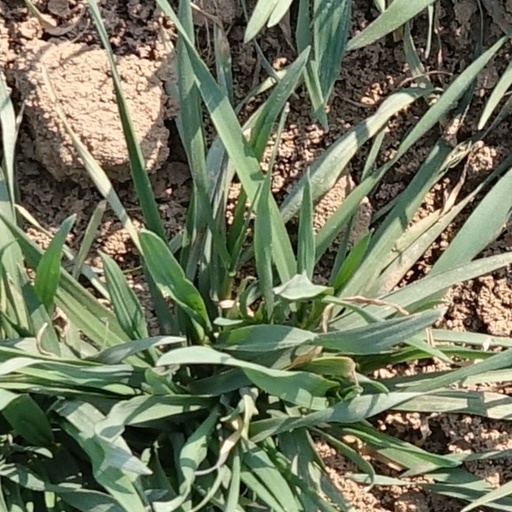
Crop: wheat